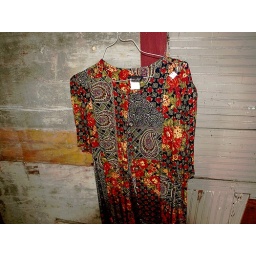
Colorful dress in the abandoned house on the Wright property.